Tim Krul

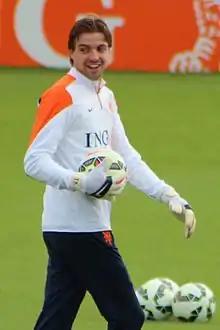
Krul training with the Netherlands in 2014

Timothy Michael Krul (born 3 April 1988) is a Dutch professional footballer who plays as a goalkeeper.